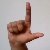
The image shows a hand gesture representing the letter 'L' in Indian Sign Language.